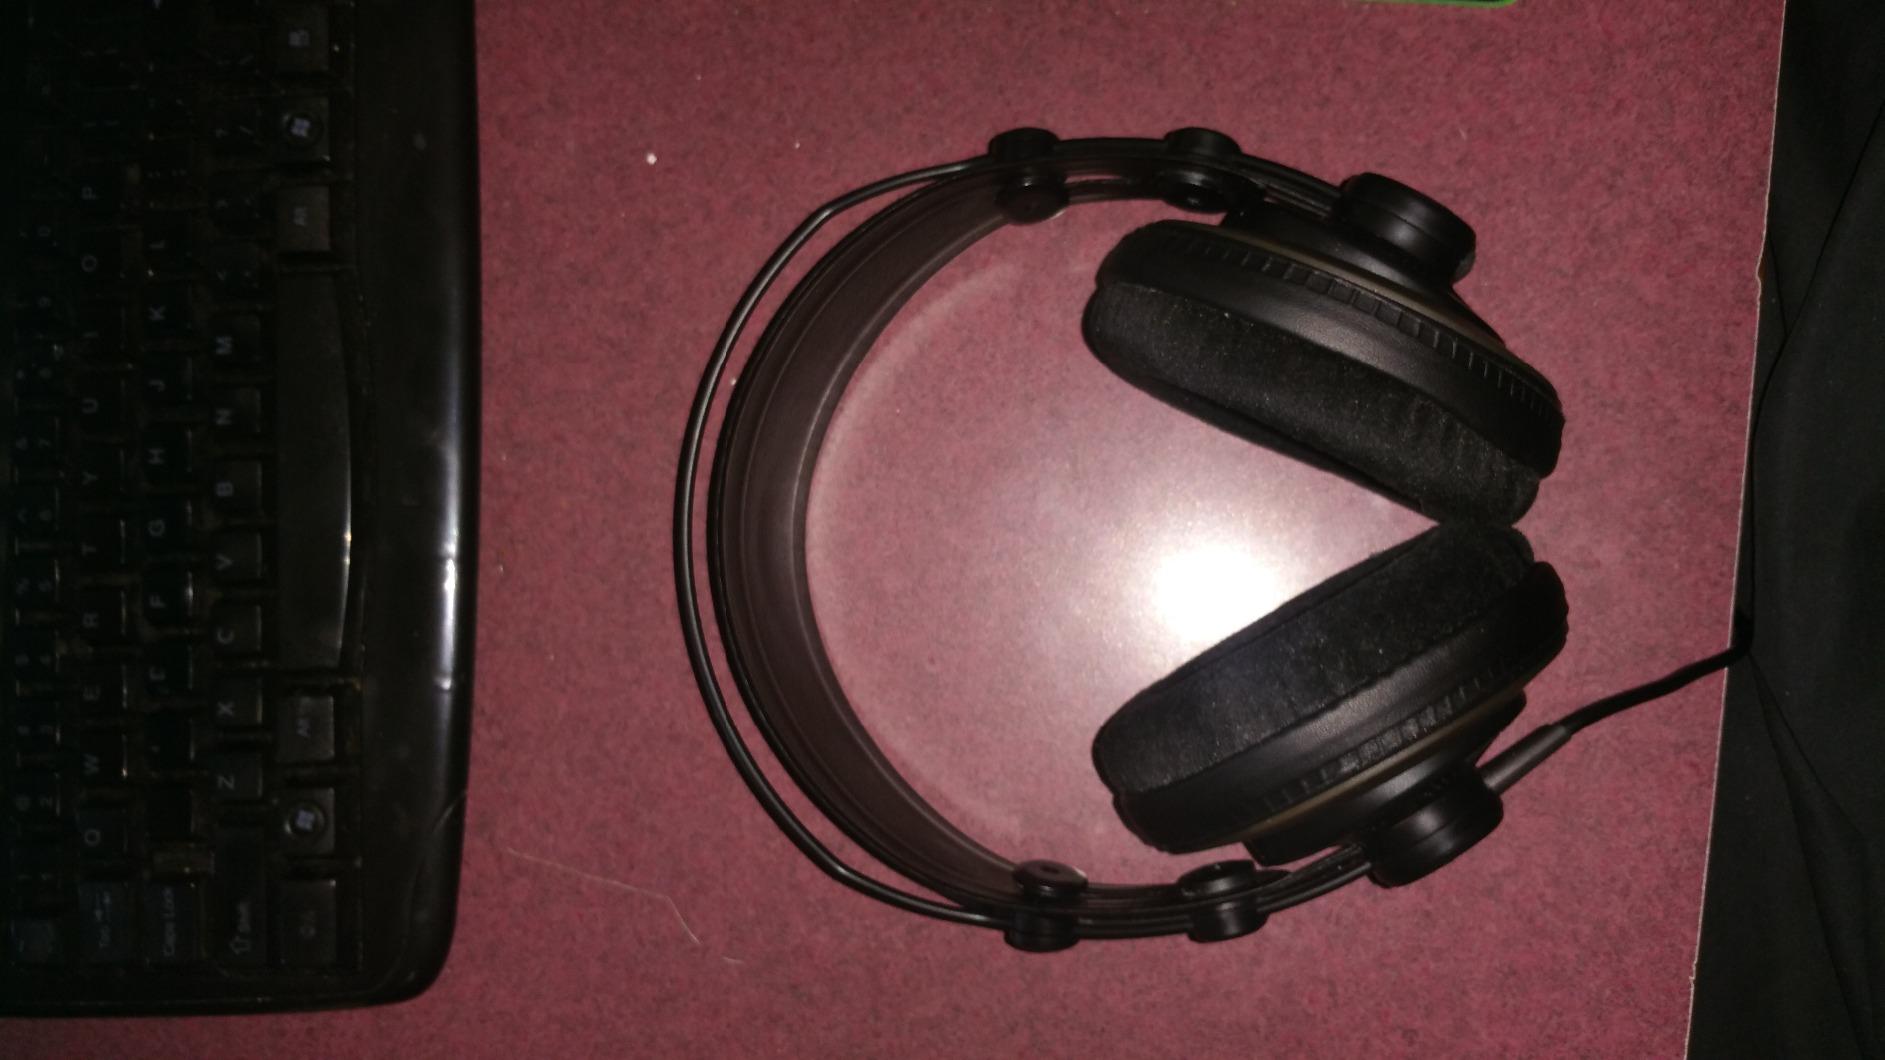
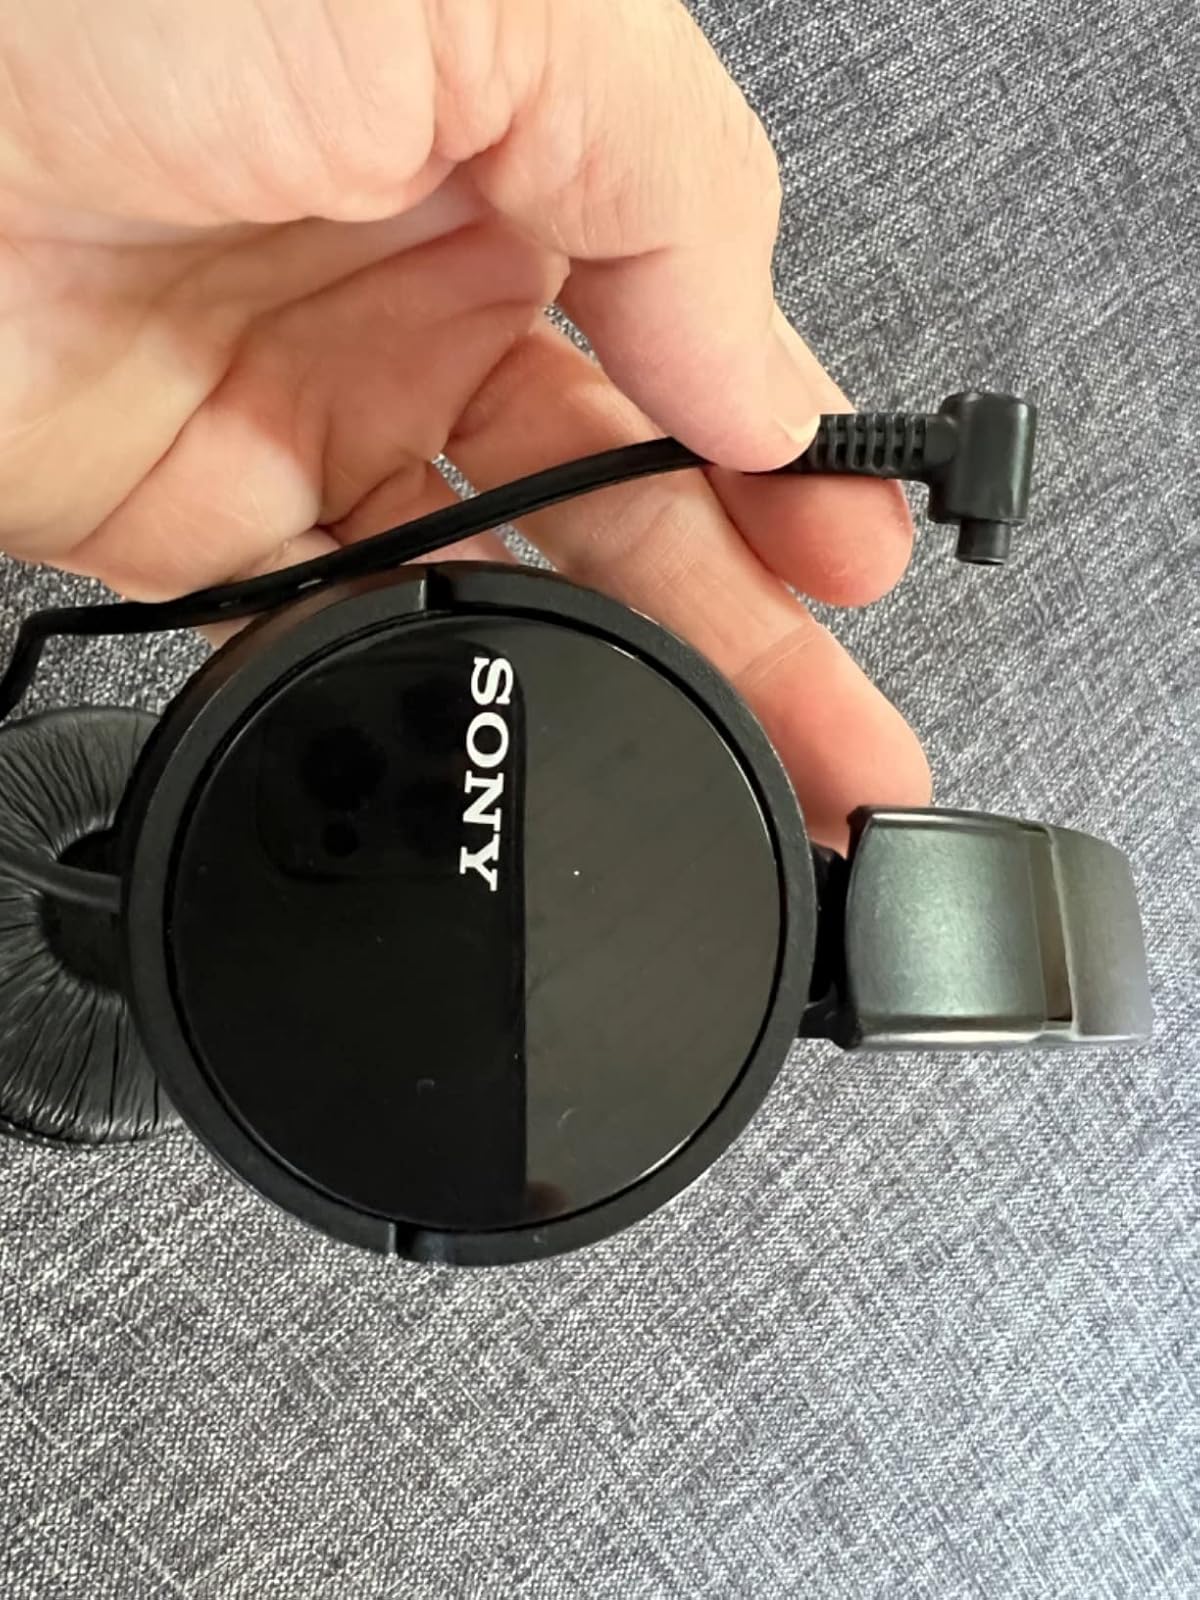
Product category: headphones
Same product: no